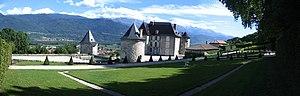
Château du Touvet - vue Panoramique
Le château du Touvet est un ancien château fort du XIIIᵉ siècle remanié à plusieurs reprises qui se dresse sur la commune du Touvet dans le département de l'Isère et la région Auvergne-Rhône-Alpes.